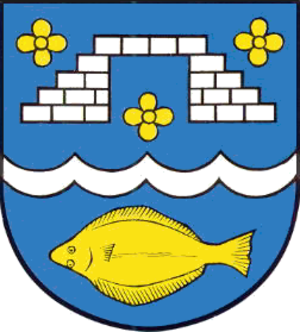
Stein (Probstei)
Coat of arms of Stein (Probstei)
Stein er en by og en kommune i det nordlige Tyskland, beliggende i Amt Probstei i den nordlige del af Kreis Plön. Kreis Plön ligger i den østlige/centrale del af delstaten Slesvig-Holsten.